Finnish Labour Temple

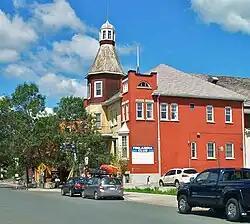
As seen from the intersection of Bay and Algoma in 2008

The Finnish Labour Temple (also known as the Big Finn Hall or Finlandia Club) was a Finnish-Canadian cultural and community centre ("Finn hall") and a local landmark located at 314 Bay Street in the Finnish quarter in Thunder Bay, Ontario.